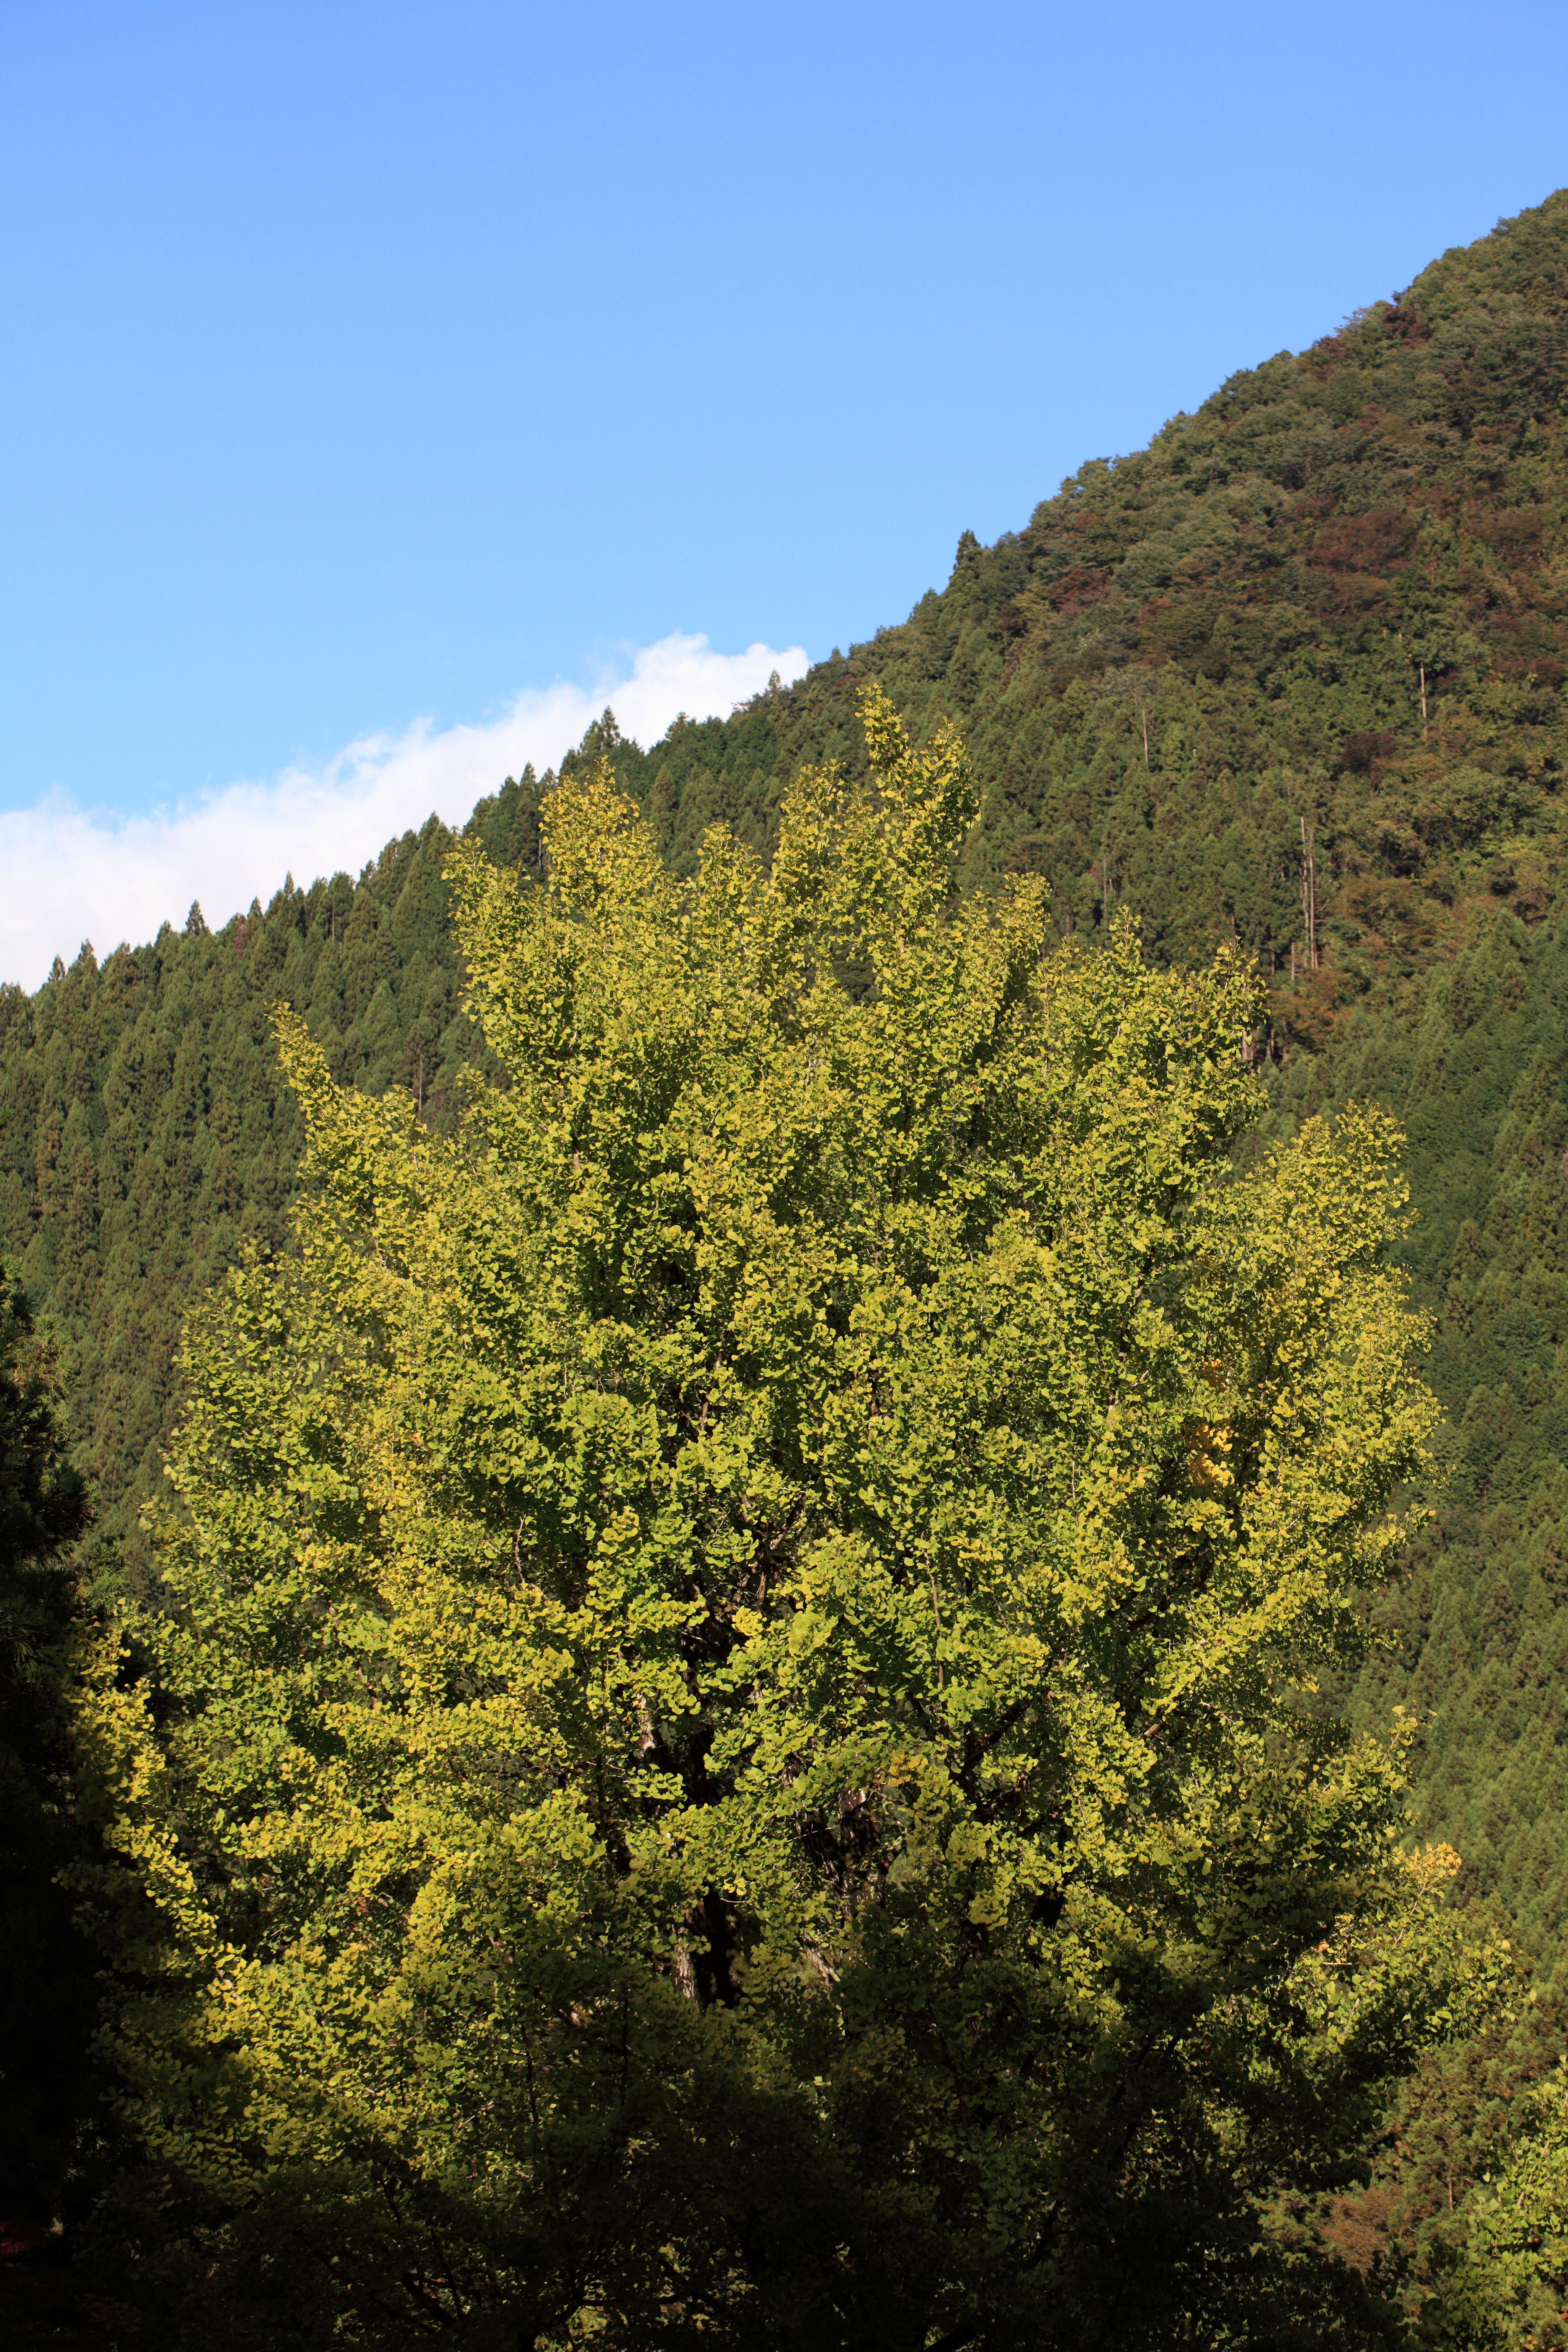
landscape, tree, nature, forest, wilderness, mountain, plant, trail, meadow, leaf, hill, flower, valley, mountain range, high, autumn, ridge, cool image, vegetation, plateau, tochigi, 5d, ginkgo, biloba, hires, woodland, habitat, i, markii, ecosystem, hi, res, resolution, kanuma, taxonomy binomial ginkgobiloba, biome, natural environment, geographical feature, woody plant, mountainous landforms, temperate broadleaf and mixed forest, temperate coniferous forest